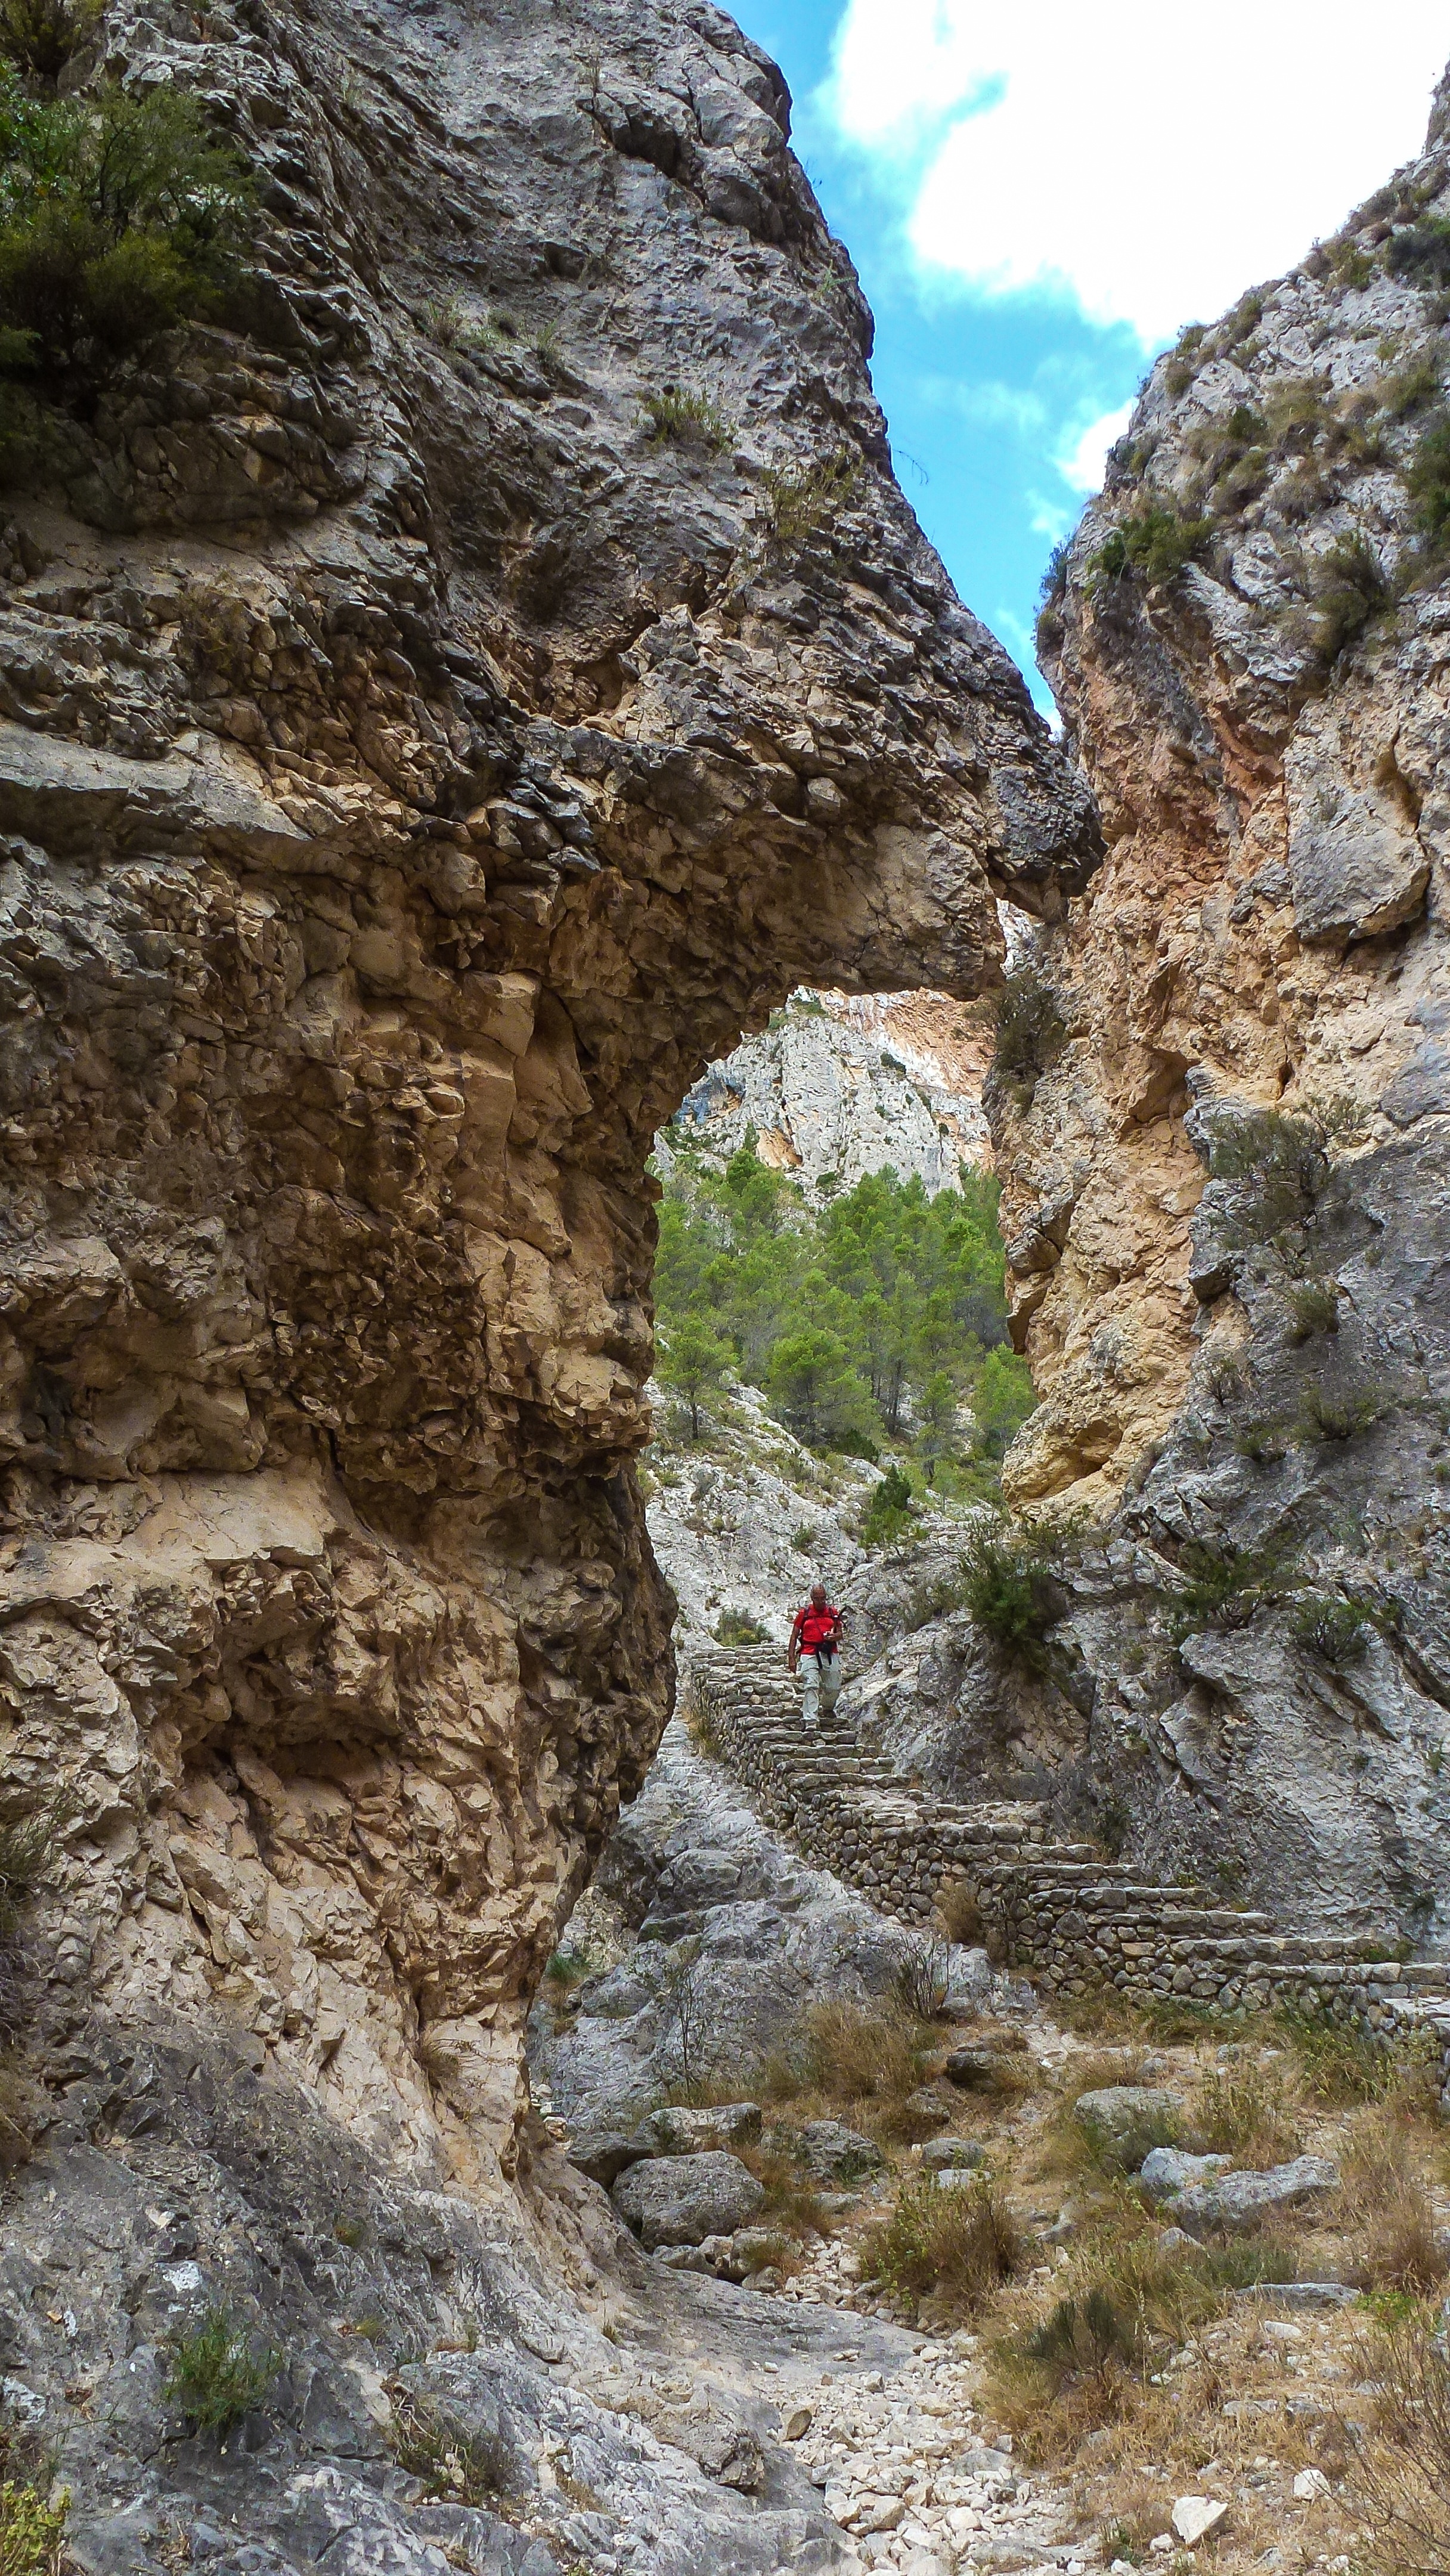
rock, walking, mountain, people, hiking, trail, adventure, mountain range, formation, cliff, peace, calm, canyon, friendship, extreme sport, terrain, ridge, rocks, geology, sports, mountains, landscapes, ravine, alicante, roads, wadi, retirement, corners, geological phenomenon, mountains of alicante, shared photography